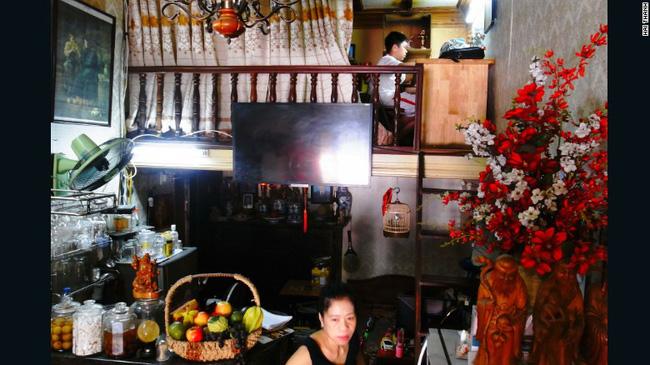
một cậu bé đang ngồi bên bàn học ở trên gác